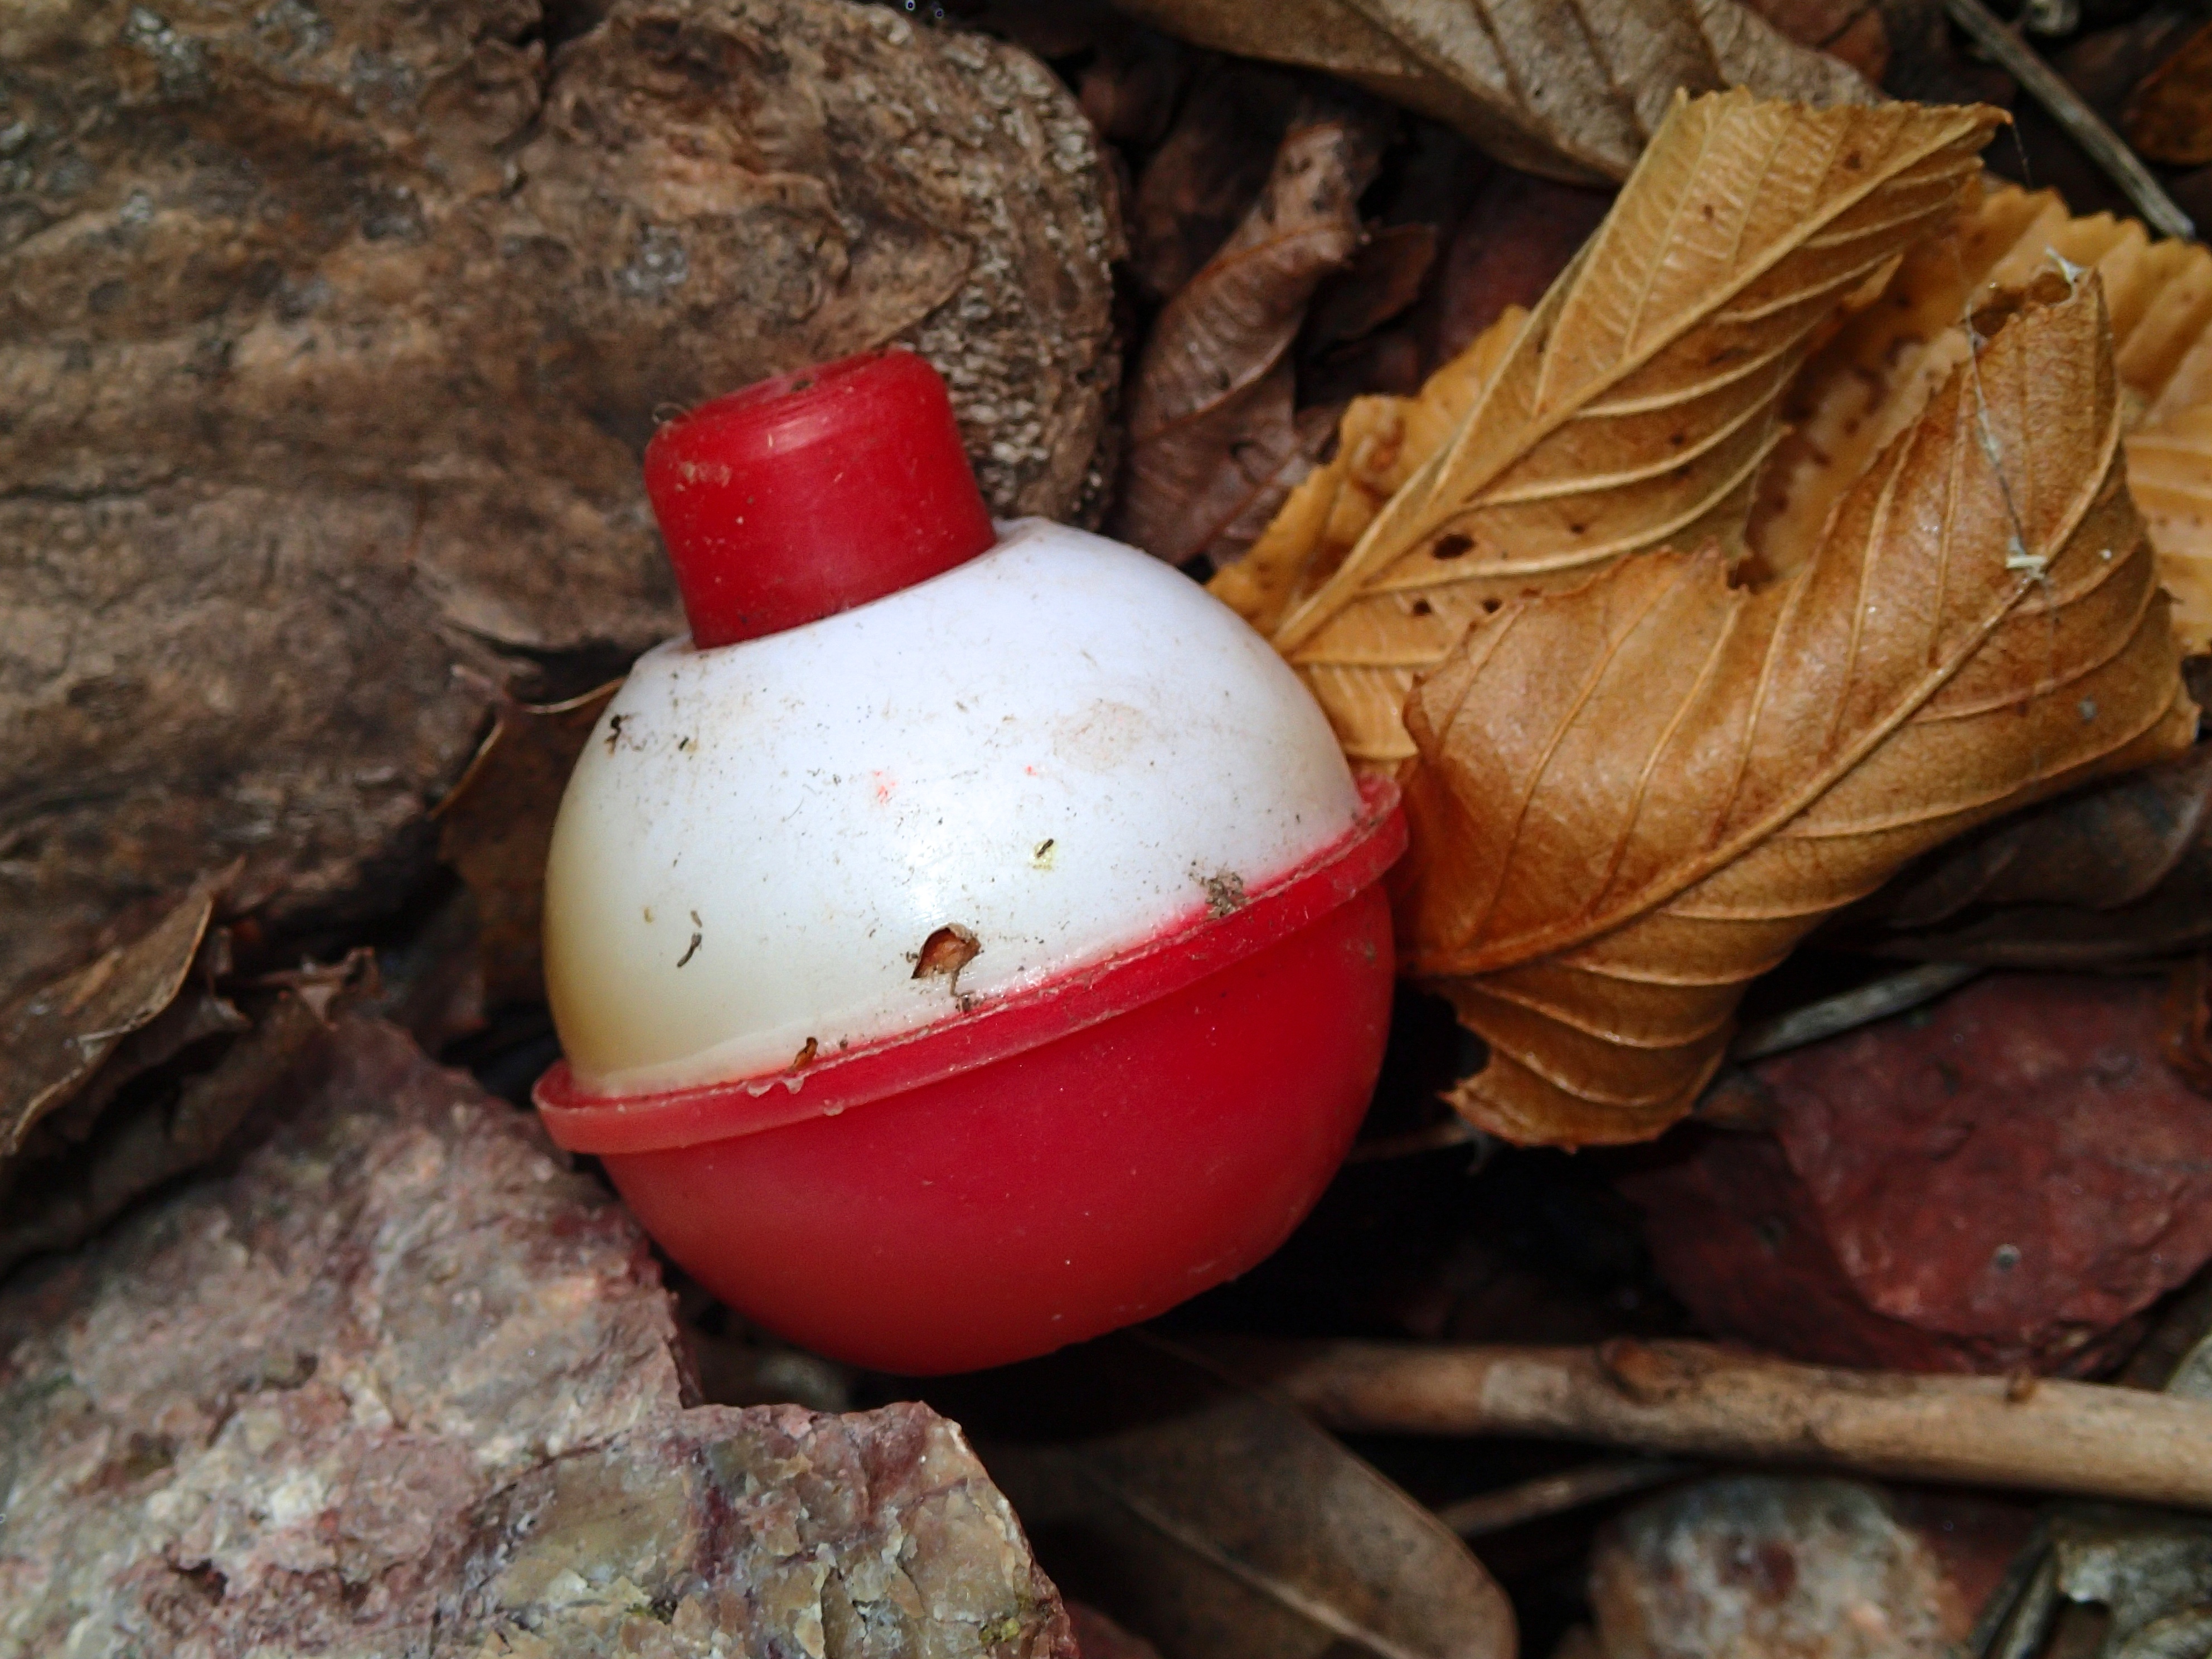
flower, food, red, produce, autumn, carving, boxcanyon